For our freedom and yours

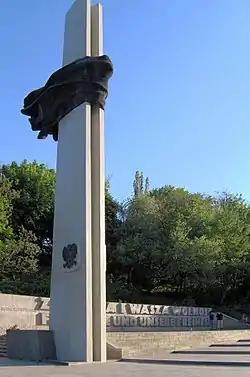
The Memorial to Polish Soldiers and German Anti-Fascists 1939–1945 in Berlin

During the Polish-Soviet War, the motto was used by the Soviet government, which considered itself to be fighting for the rights of Polish workers and peasants against what it saw as the Polish government of landowners and capitalists.